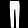
Label: Trouser